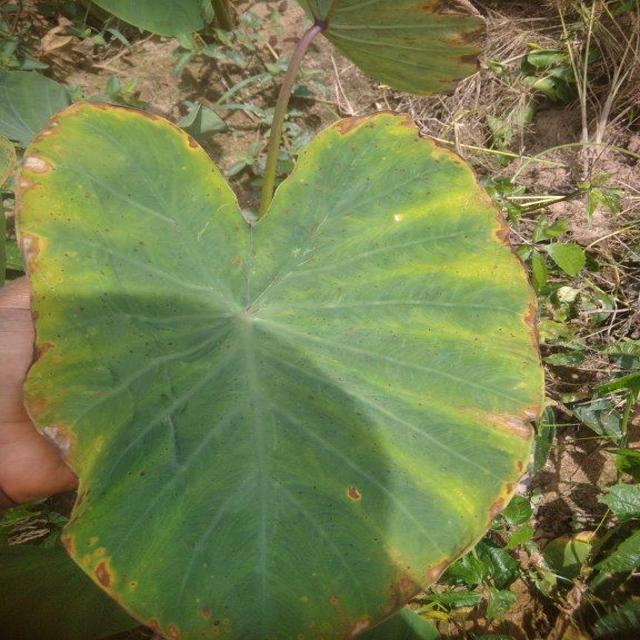
Label: Mid_Blight